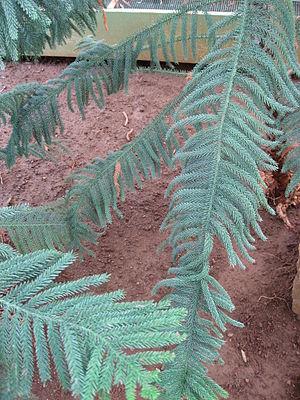
Comme 13 espèces du genre Araucaria sur 19, Araucaria luxurians est un arbre endémique de Nouvelle-Calédonie. Il s'agit d'une espèce inféodée aux terrains ultramafiques.